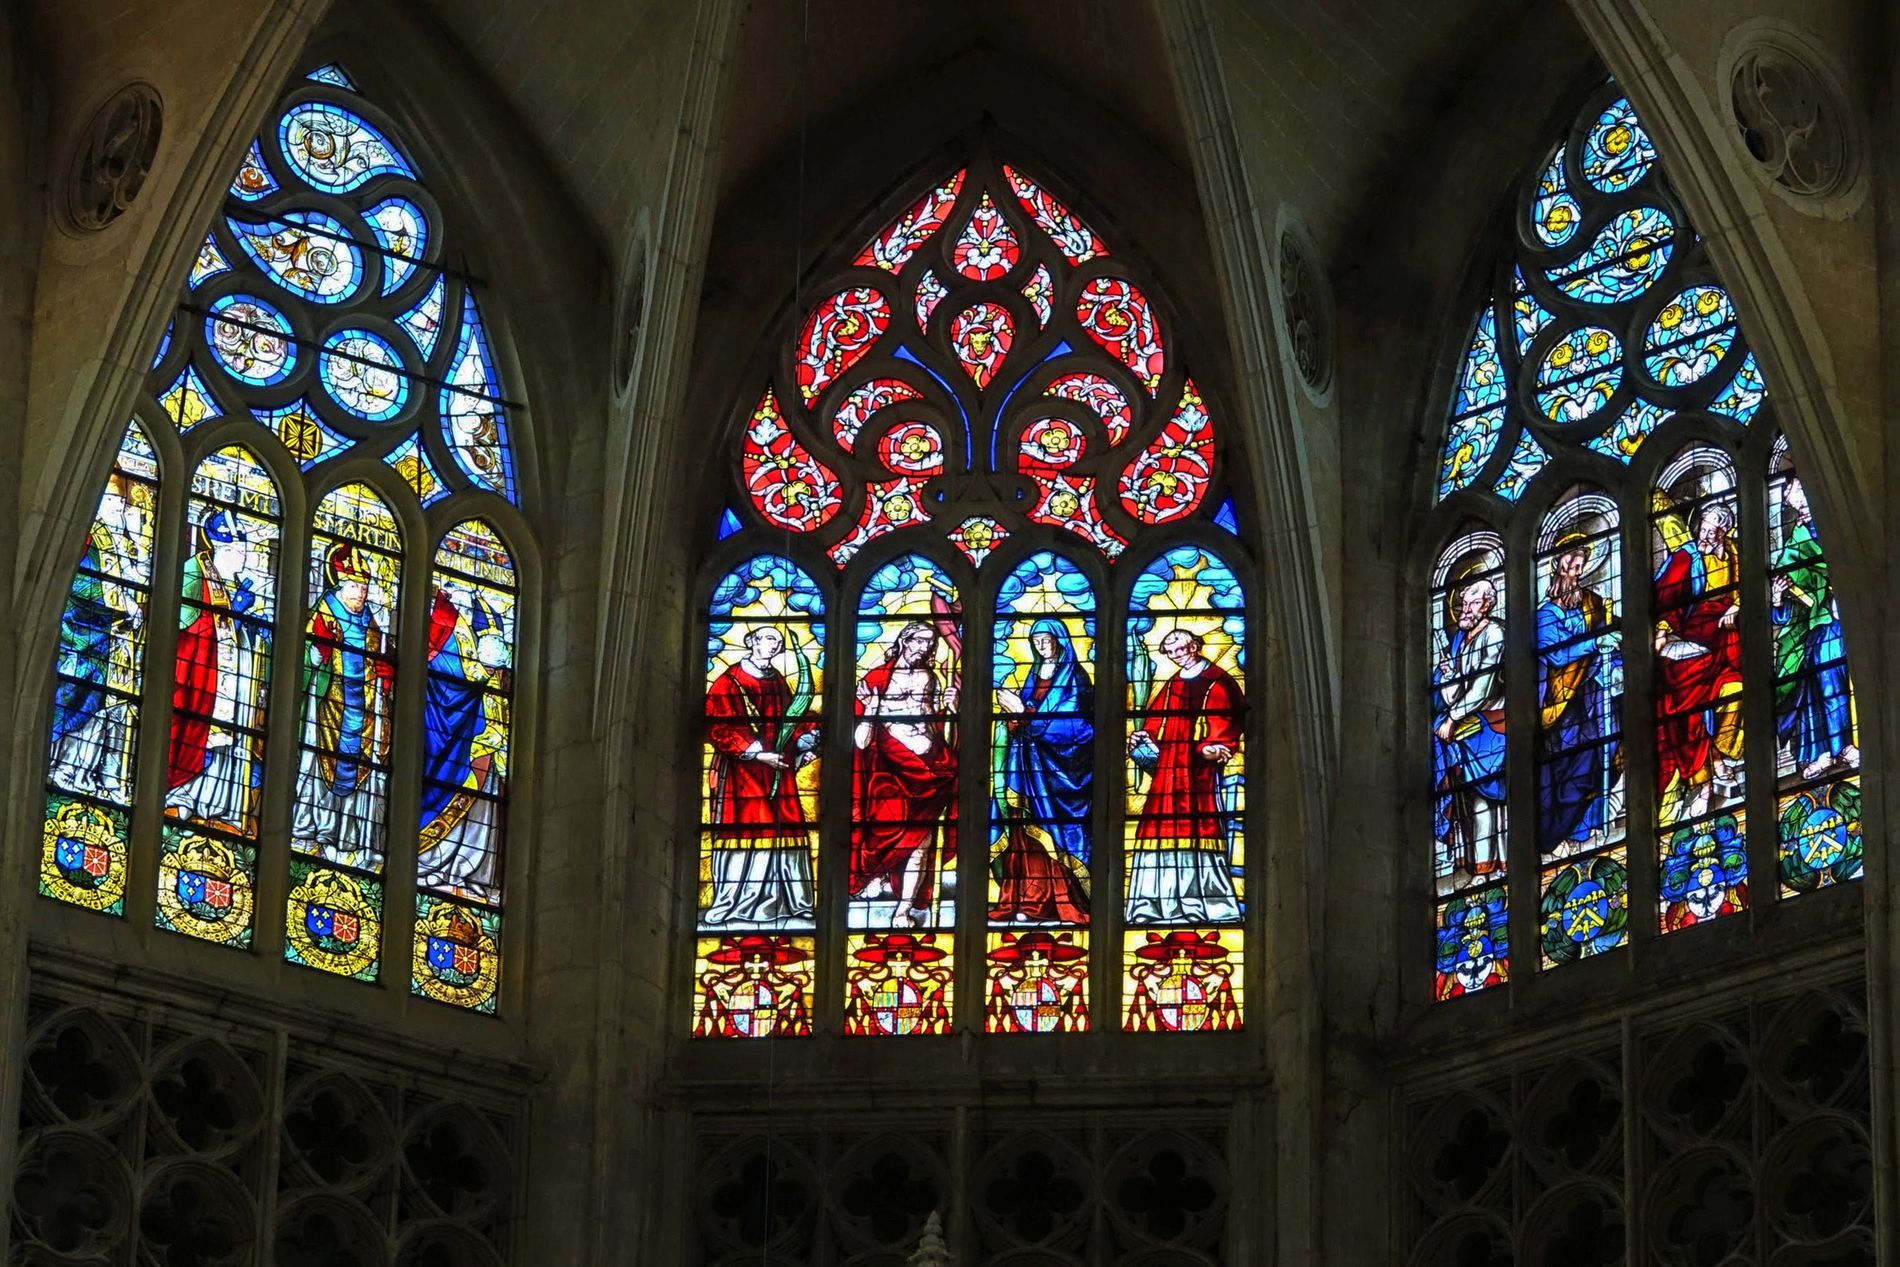
Stained glass windows in a church
A set of stained glass windows in a church, featuring colors and detailed depictions of religious figures, and many crosses are hollowed inside the wall.
The central window is adorned with a red pattern at the top.
The image was taken at a low angle, the shot shows the grandeur of the church's architecture, the color palette is blues, reds, yellows, and greens, where light filtering through the stained glass creates a mesmerizing display of colors and shadows.
Labels: Art, Architecture, Building, Person, Stained Glass, Head, Face, Church, Monastery, Arch
Camera: SONY DSC-RX10M3
Aperture: F4
Exposure: 1/125 sec
ISO: 800
Focal length: 42.1 mm